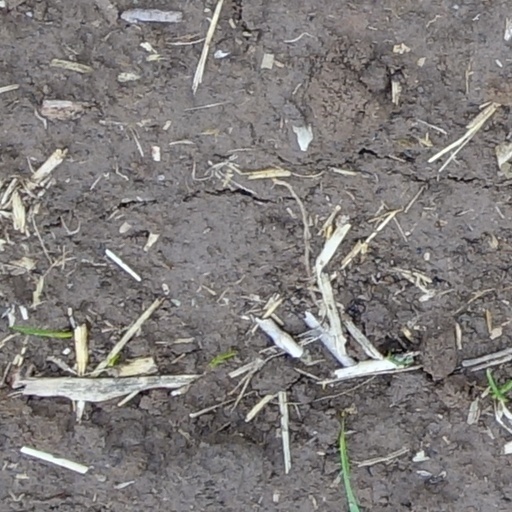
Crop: wheat